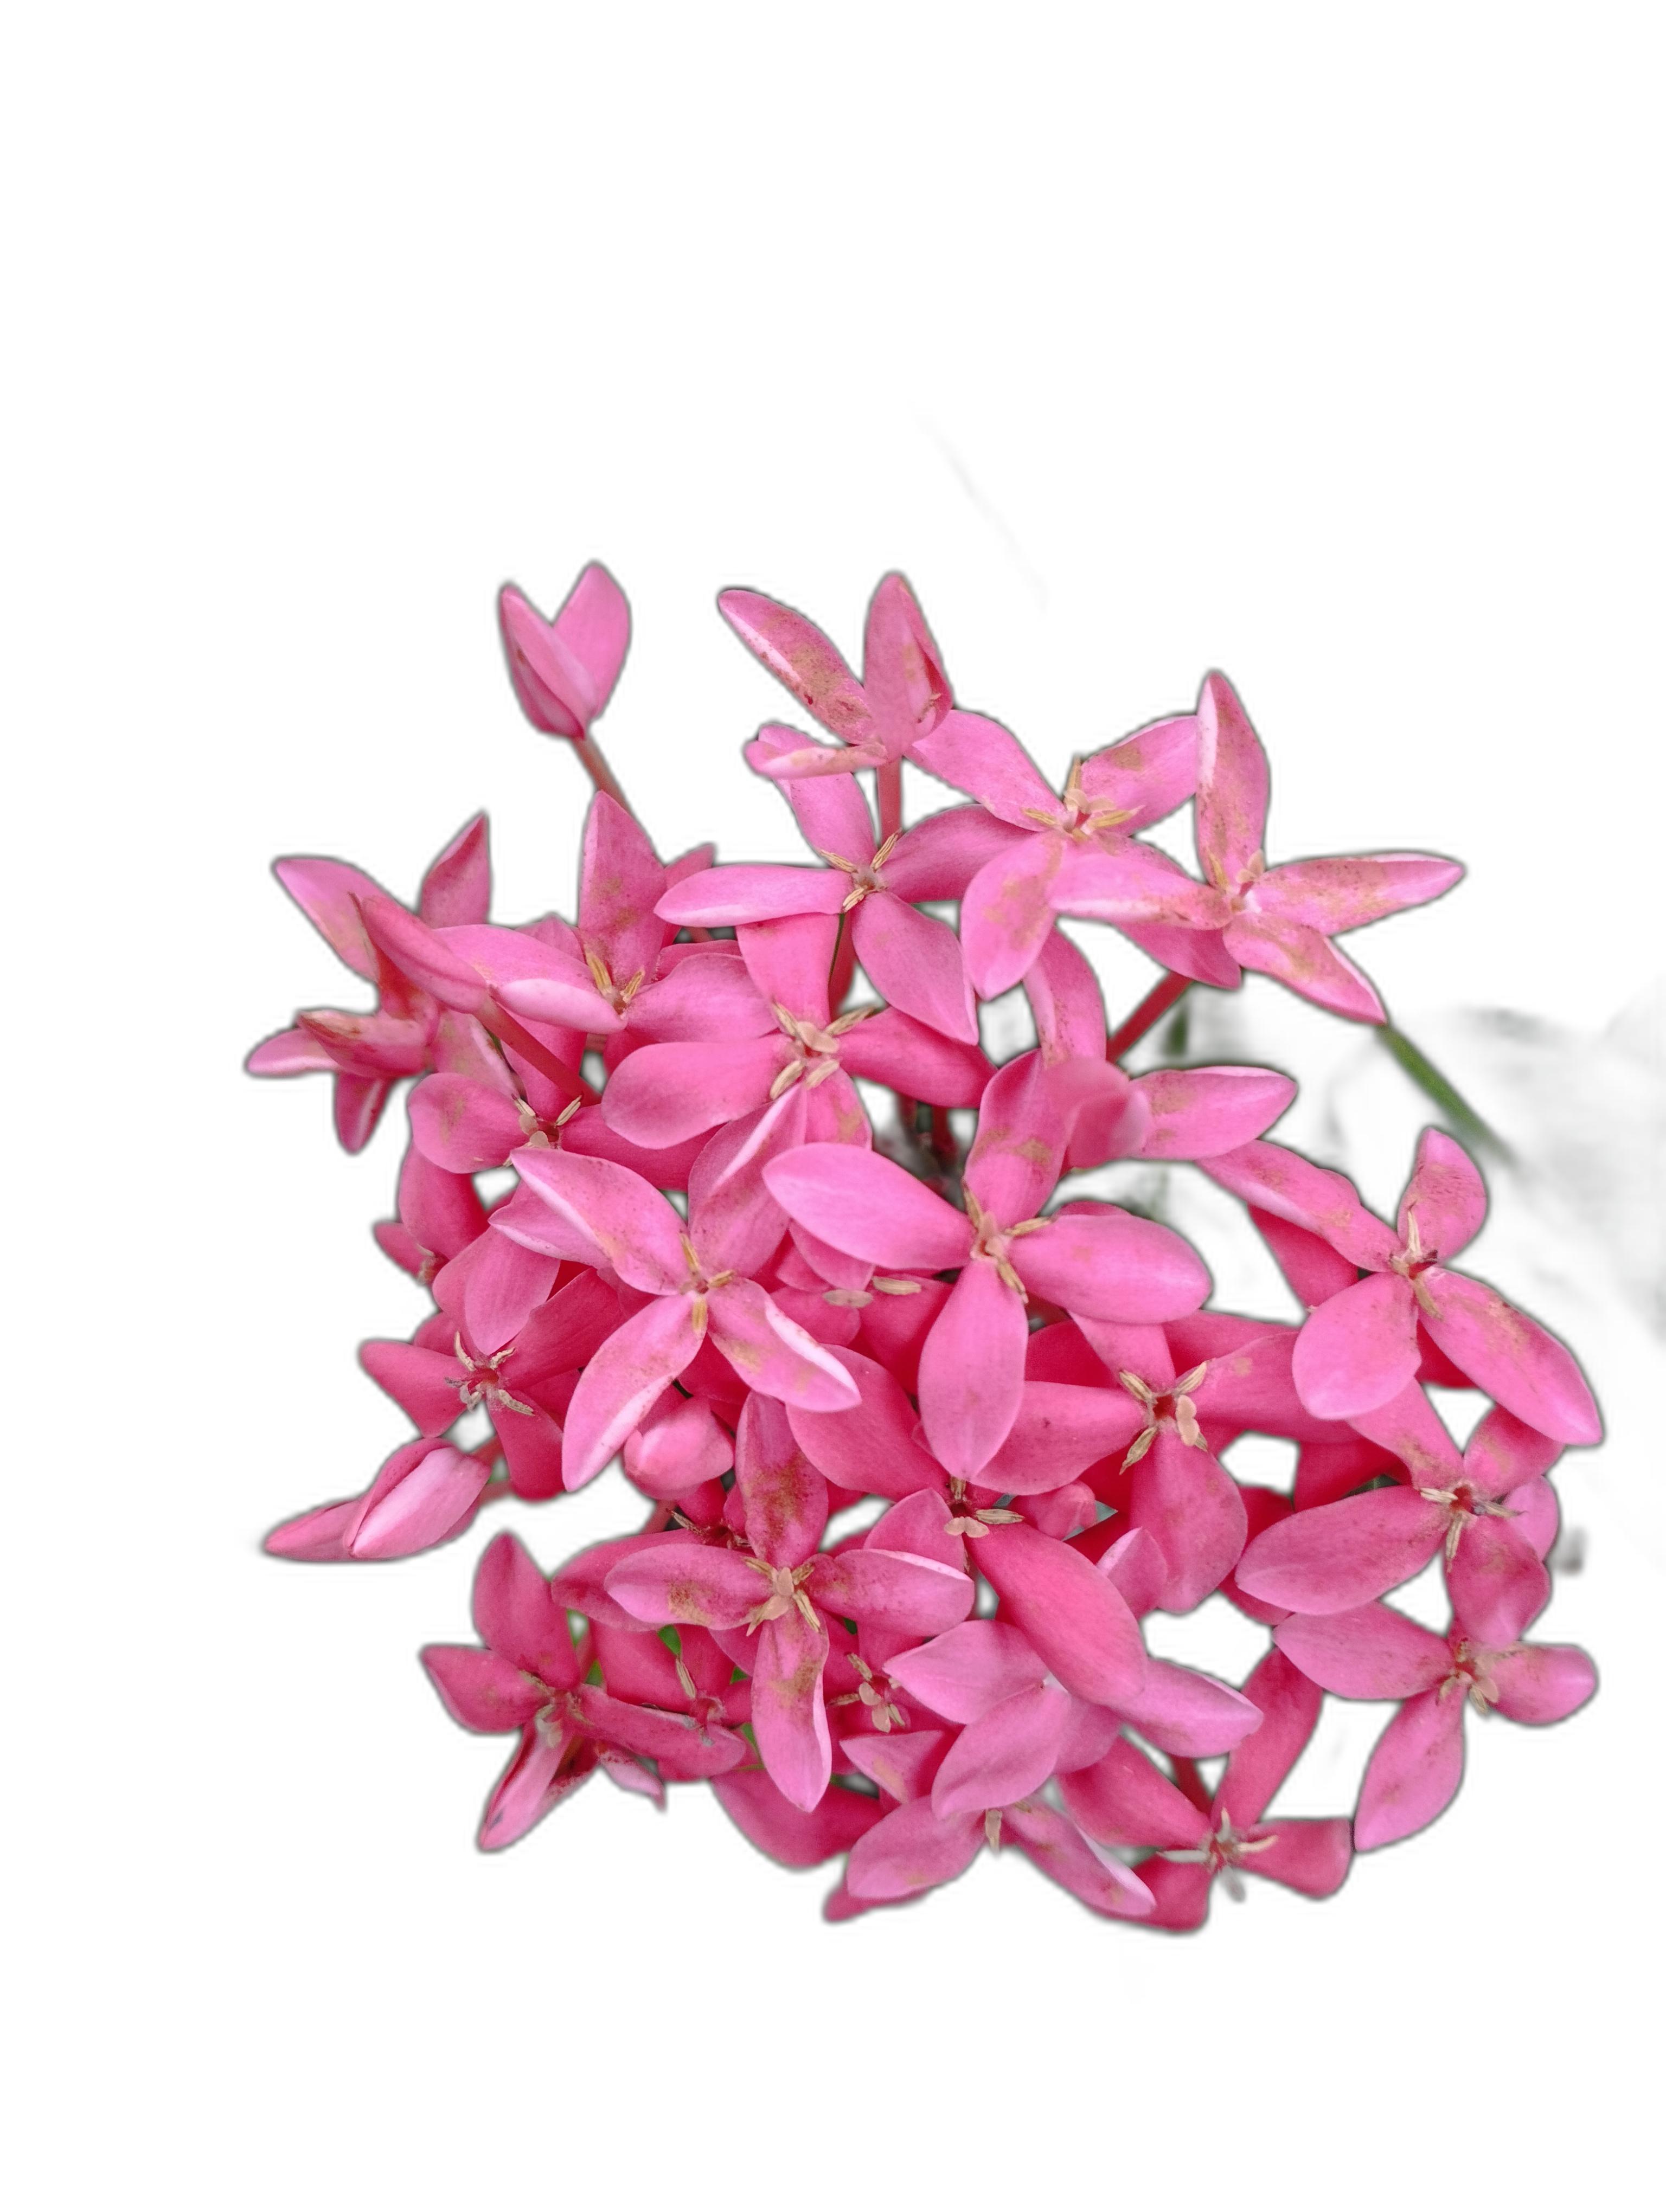
Label: Jungle geranium